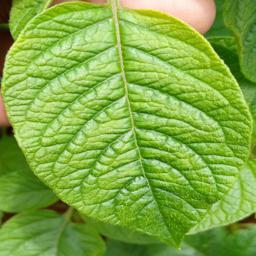
Etiqueta: Sana